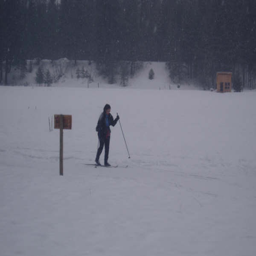
a lady that is skiing across some snow
The woman is walking in the snow wearing skis and a ski pole.
A person on skis and a snowmobile coming down a hill.
A cross country skier trekking through falling snow.
A woman skiing down a slope with snow all around